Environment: real
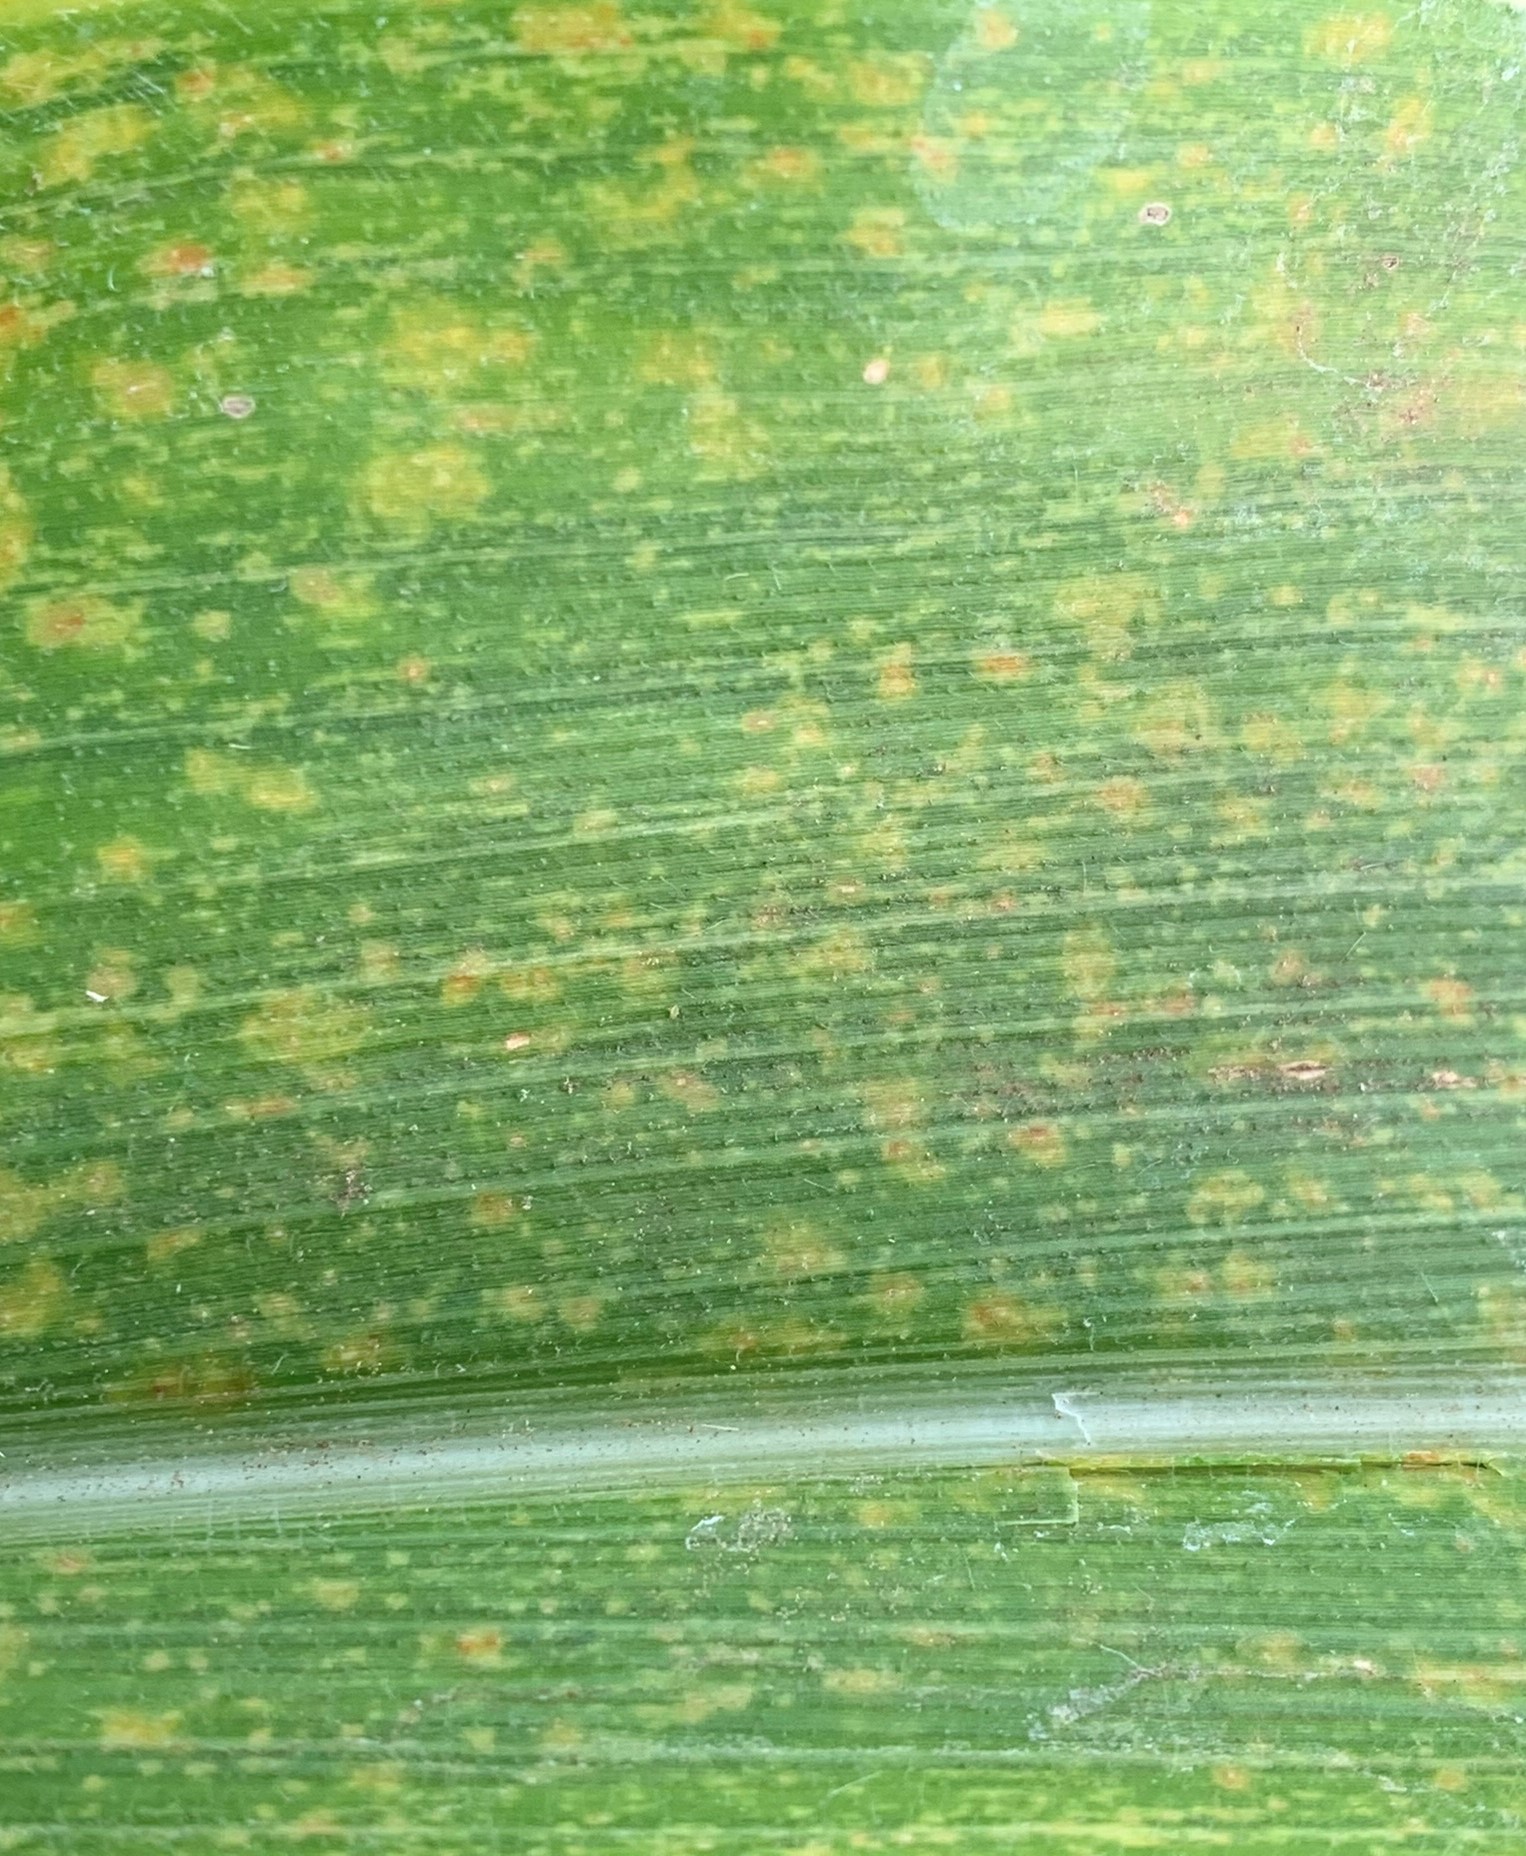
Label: lethal_necrosis